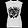
Label: T - shirt / top